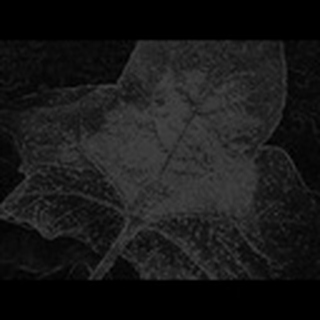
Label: cotton_aphids